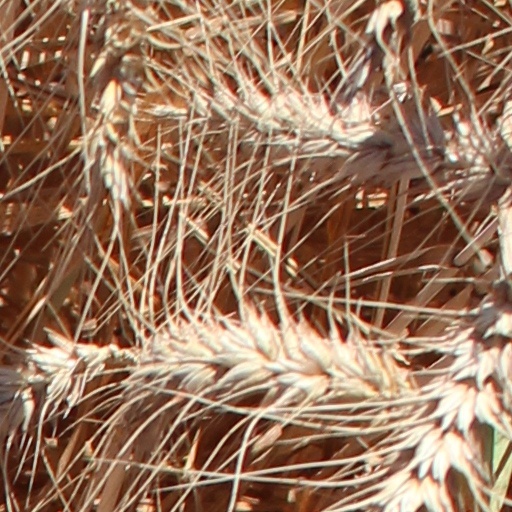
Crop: wheat